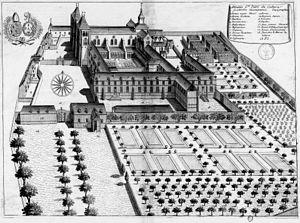
Planche gravée du 17ème siècle représentant l'abbaye Saint-Pierre de la Couture du Mans, en France, dans le livre Monasticon Gallicanum.
Le parc de la préfecture est un jardin public français situé dans la ville du Mans. Il se situe juste derrière la préfecture de la Sarthe. Ce parc est privé, non accessible habituellement et réservé à la préfecture. Il est cependant ouvert au public lors des journées du patrimoine. Le parc fait exactement 22 630 m² et est inclus dans l’ancien ensemble de l’abbaye de la Couture, comprenant les bâtiments monastique, l’église abbatiale et l’enclos. Il est notamment connu pour avoir été lieu d’inspiration pour le poème Mardoche d’Alfred de Musset, alors en visite au Mans.
L'abbaye Saint-Pierre de la Couture est une ancienne abbaye française située au Mans, aujourd'hui partiellement disparue, dont demeurent l'église abbatiale Notre-Dame et le cloître. Le reste des bâtiments constitue les locaux de l'actuelle préfecture de la Sarthe. Le monastère date du XIᵉ siècle mais les bâtiments visibles actuellement ont été reconstruits entre 1760 et 1775. Elle est à considérer comme l'une des abbayes les plus puissantes de l'Ouest de la France avant la Révolution française.